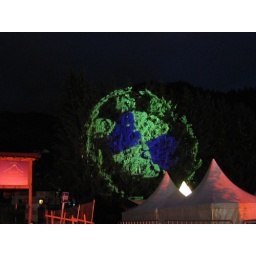
The german propeller over a pine hill